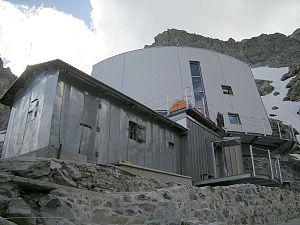
Refuge Gonella, massif du Mont-Blanc, val d'Aoste, Italie
Le refuge Gonella, en italien Rifugio Francesco Gonella, est un refuge du versant italien du massif du Mont-Blanc, sur la commune de Courmayeur. Il est situé à 3 071 mètres d'altitude, à la base des aiguilles Grises, et au-dessus du glacier du Dôme. Il s'atteint en 4 h 30 depuis Combal à l'extrémité de la route du val Vény, en remontant le glacier du Miage.